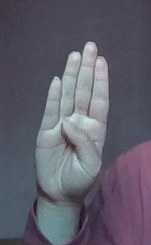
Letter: kaaf